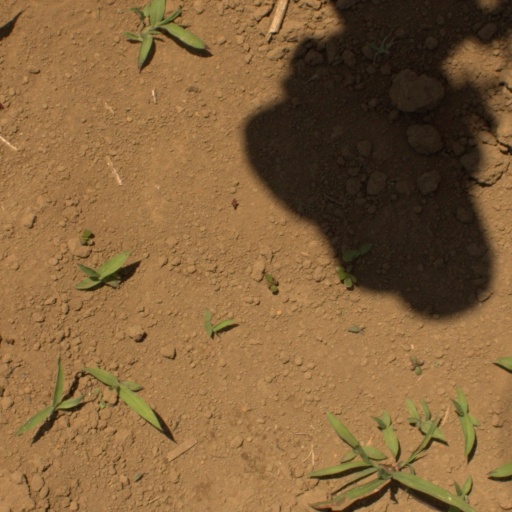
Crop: Jerusalem artichoke